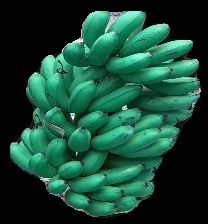
Variety: rasbale
Grade: grade1